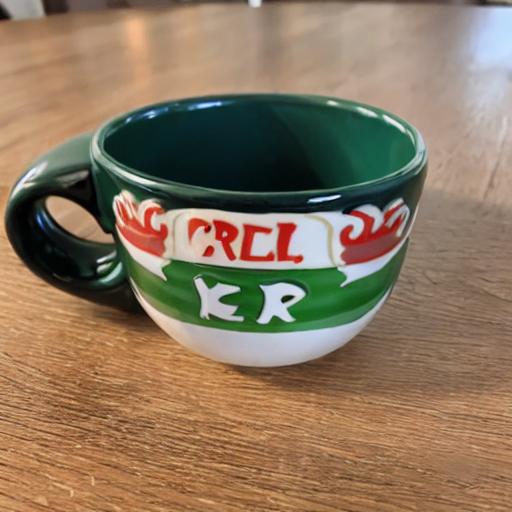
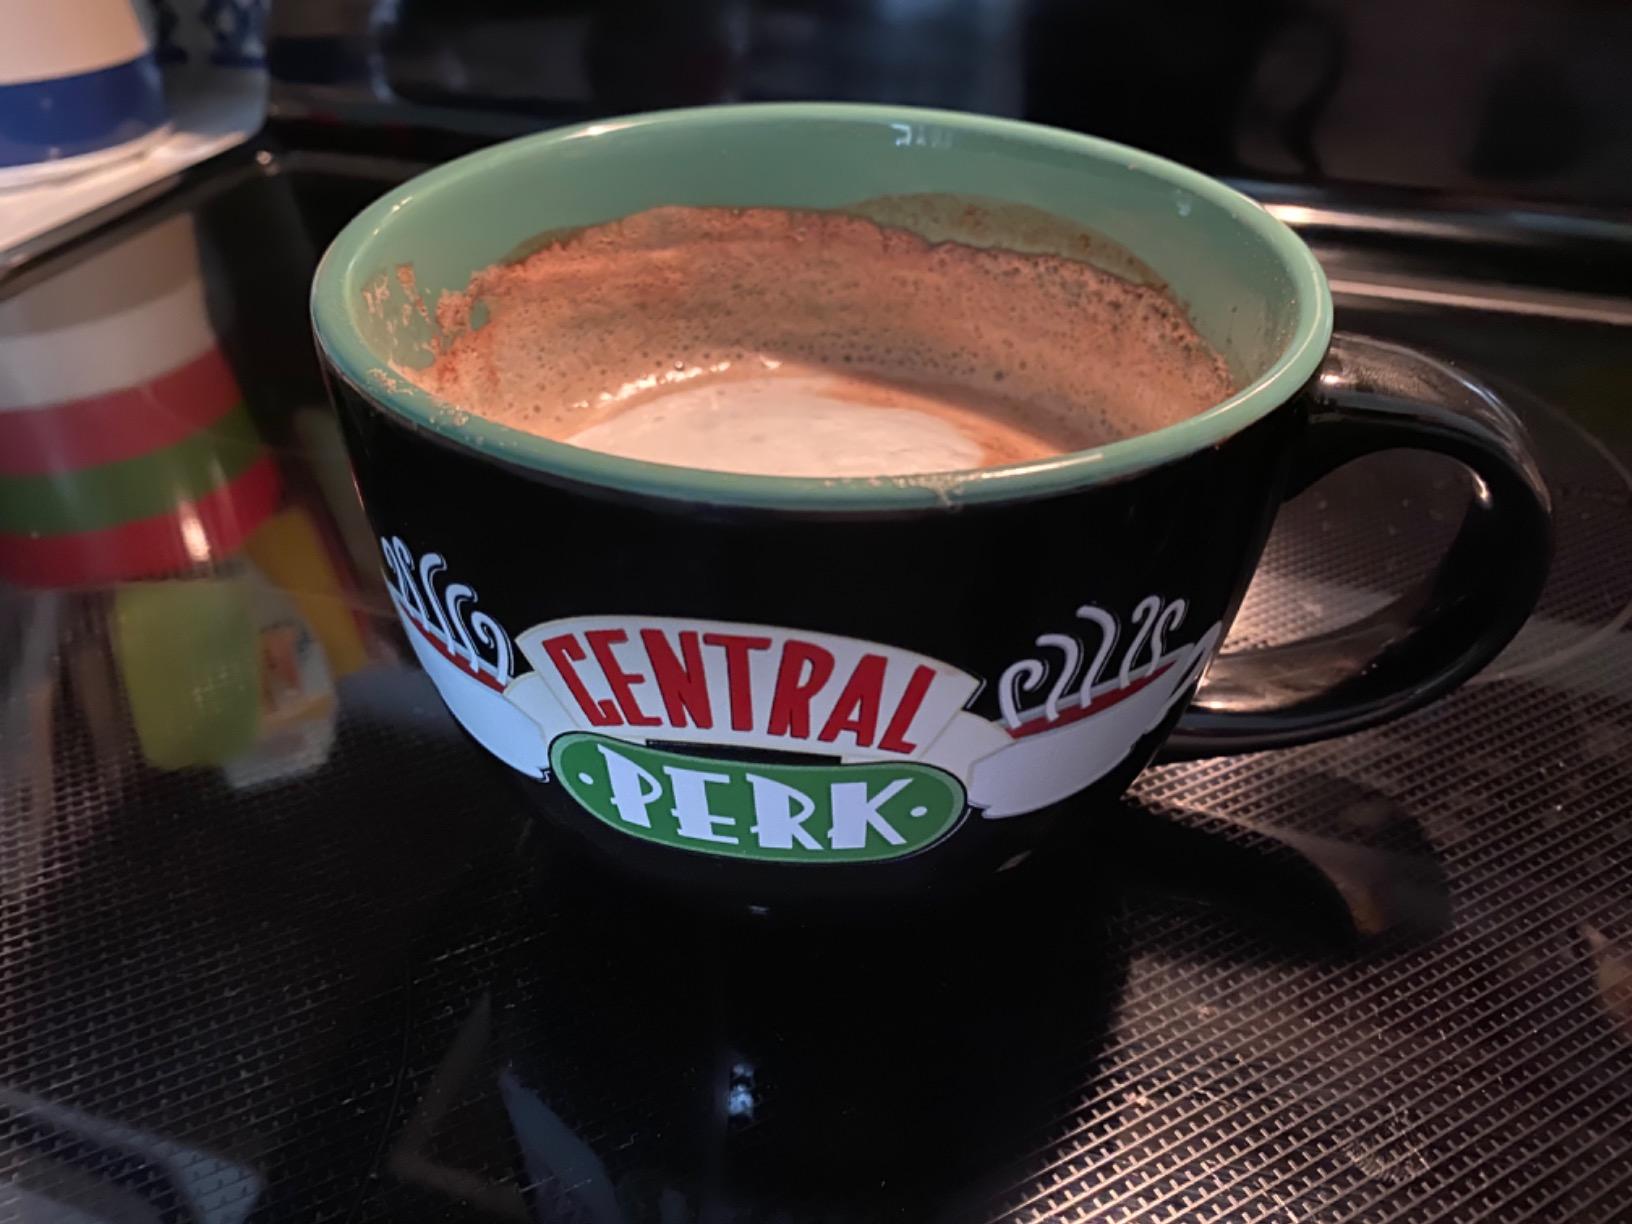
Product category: items_mug
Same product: no